Lingtren

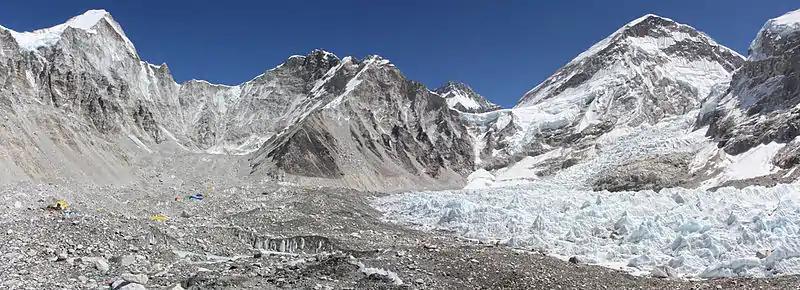
Left to right: Lingtren-Khumbutse - Everest west shoulder.

Lingtren can easily be seen from inhabited villages in the Khumbu valley of Nepal but it may be that the first time it was seen by western explorers was from Tibet in 1921.